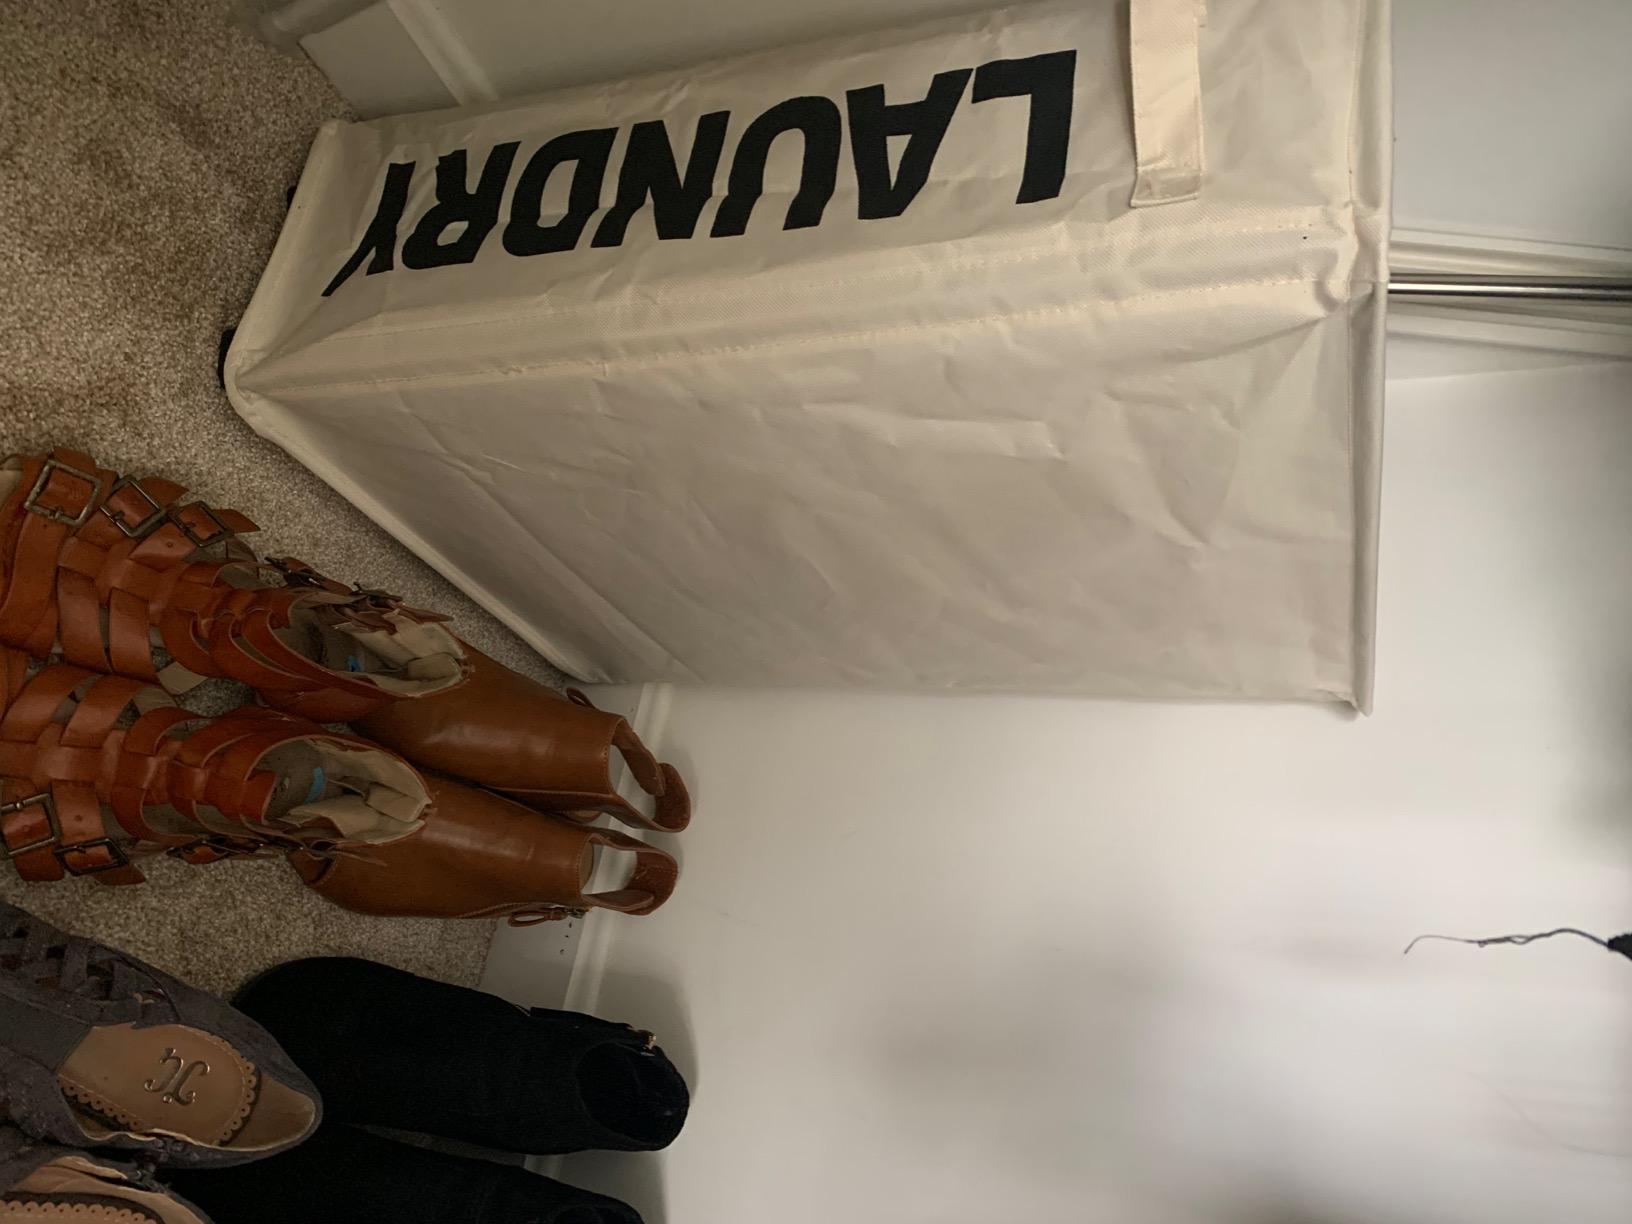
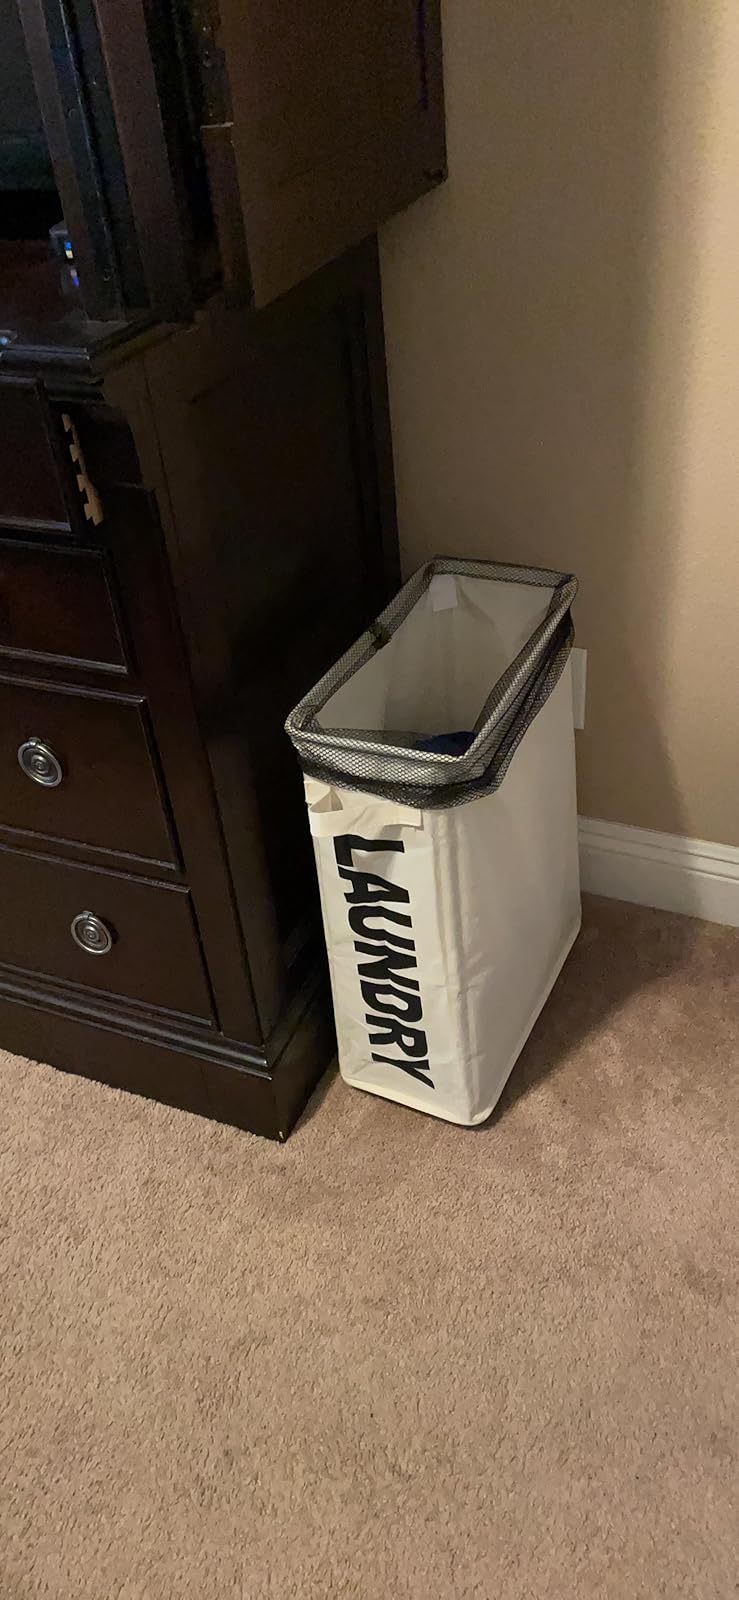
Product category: items_hamper
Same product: yes